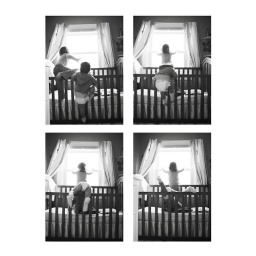
ellie climbing four up in black and white